Independent Garden Center Show

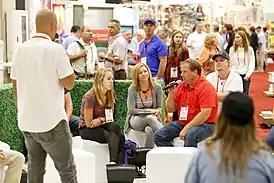
Shop Talk" Retail Discussions in the IGC Networking Lounge

IGC show provides a special area of vendor exhibits for companies that are new to the IGC Show and garden center industry. The New Product Zone features new products and plants submitted by vendors all across the show's exhibit space.